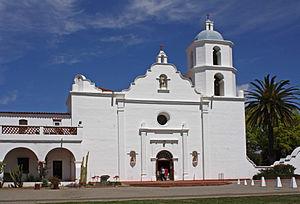
Église de la Mission San Luis Rey de Francia, Oceanside, Californie
Liste complète des 135 National Historic Landmarks de Californie.
Oceanside est une municipalité américaine du comté de San Diego, en Californie. La population de la ville est de 173 303 habitants, sur 107,7 km², ce qui en fait la troisième ville du comté de San Diego, et est en très forte augmentation. La ville se situe au sud de l'United States Marine Corps Camp Pendleton.